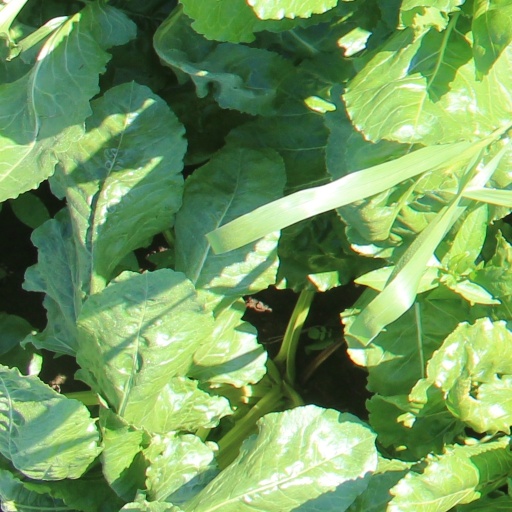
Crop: sugar beet